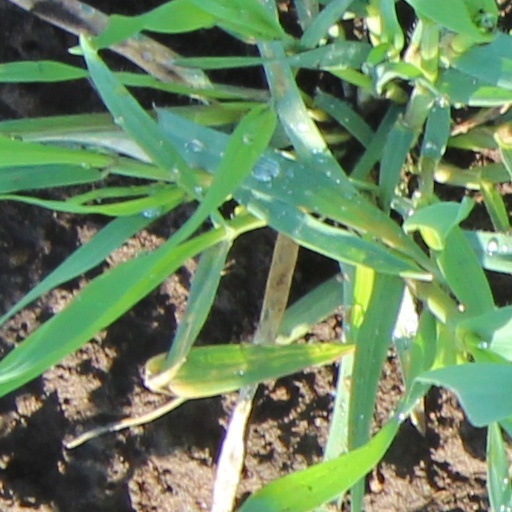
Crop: wheat